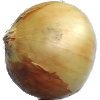
Label: Onion White 1